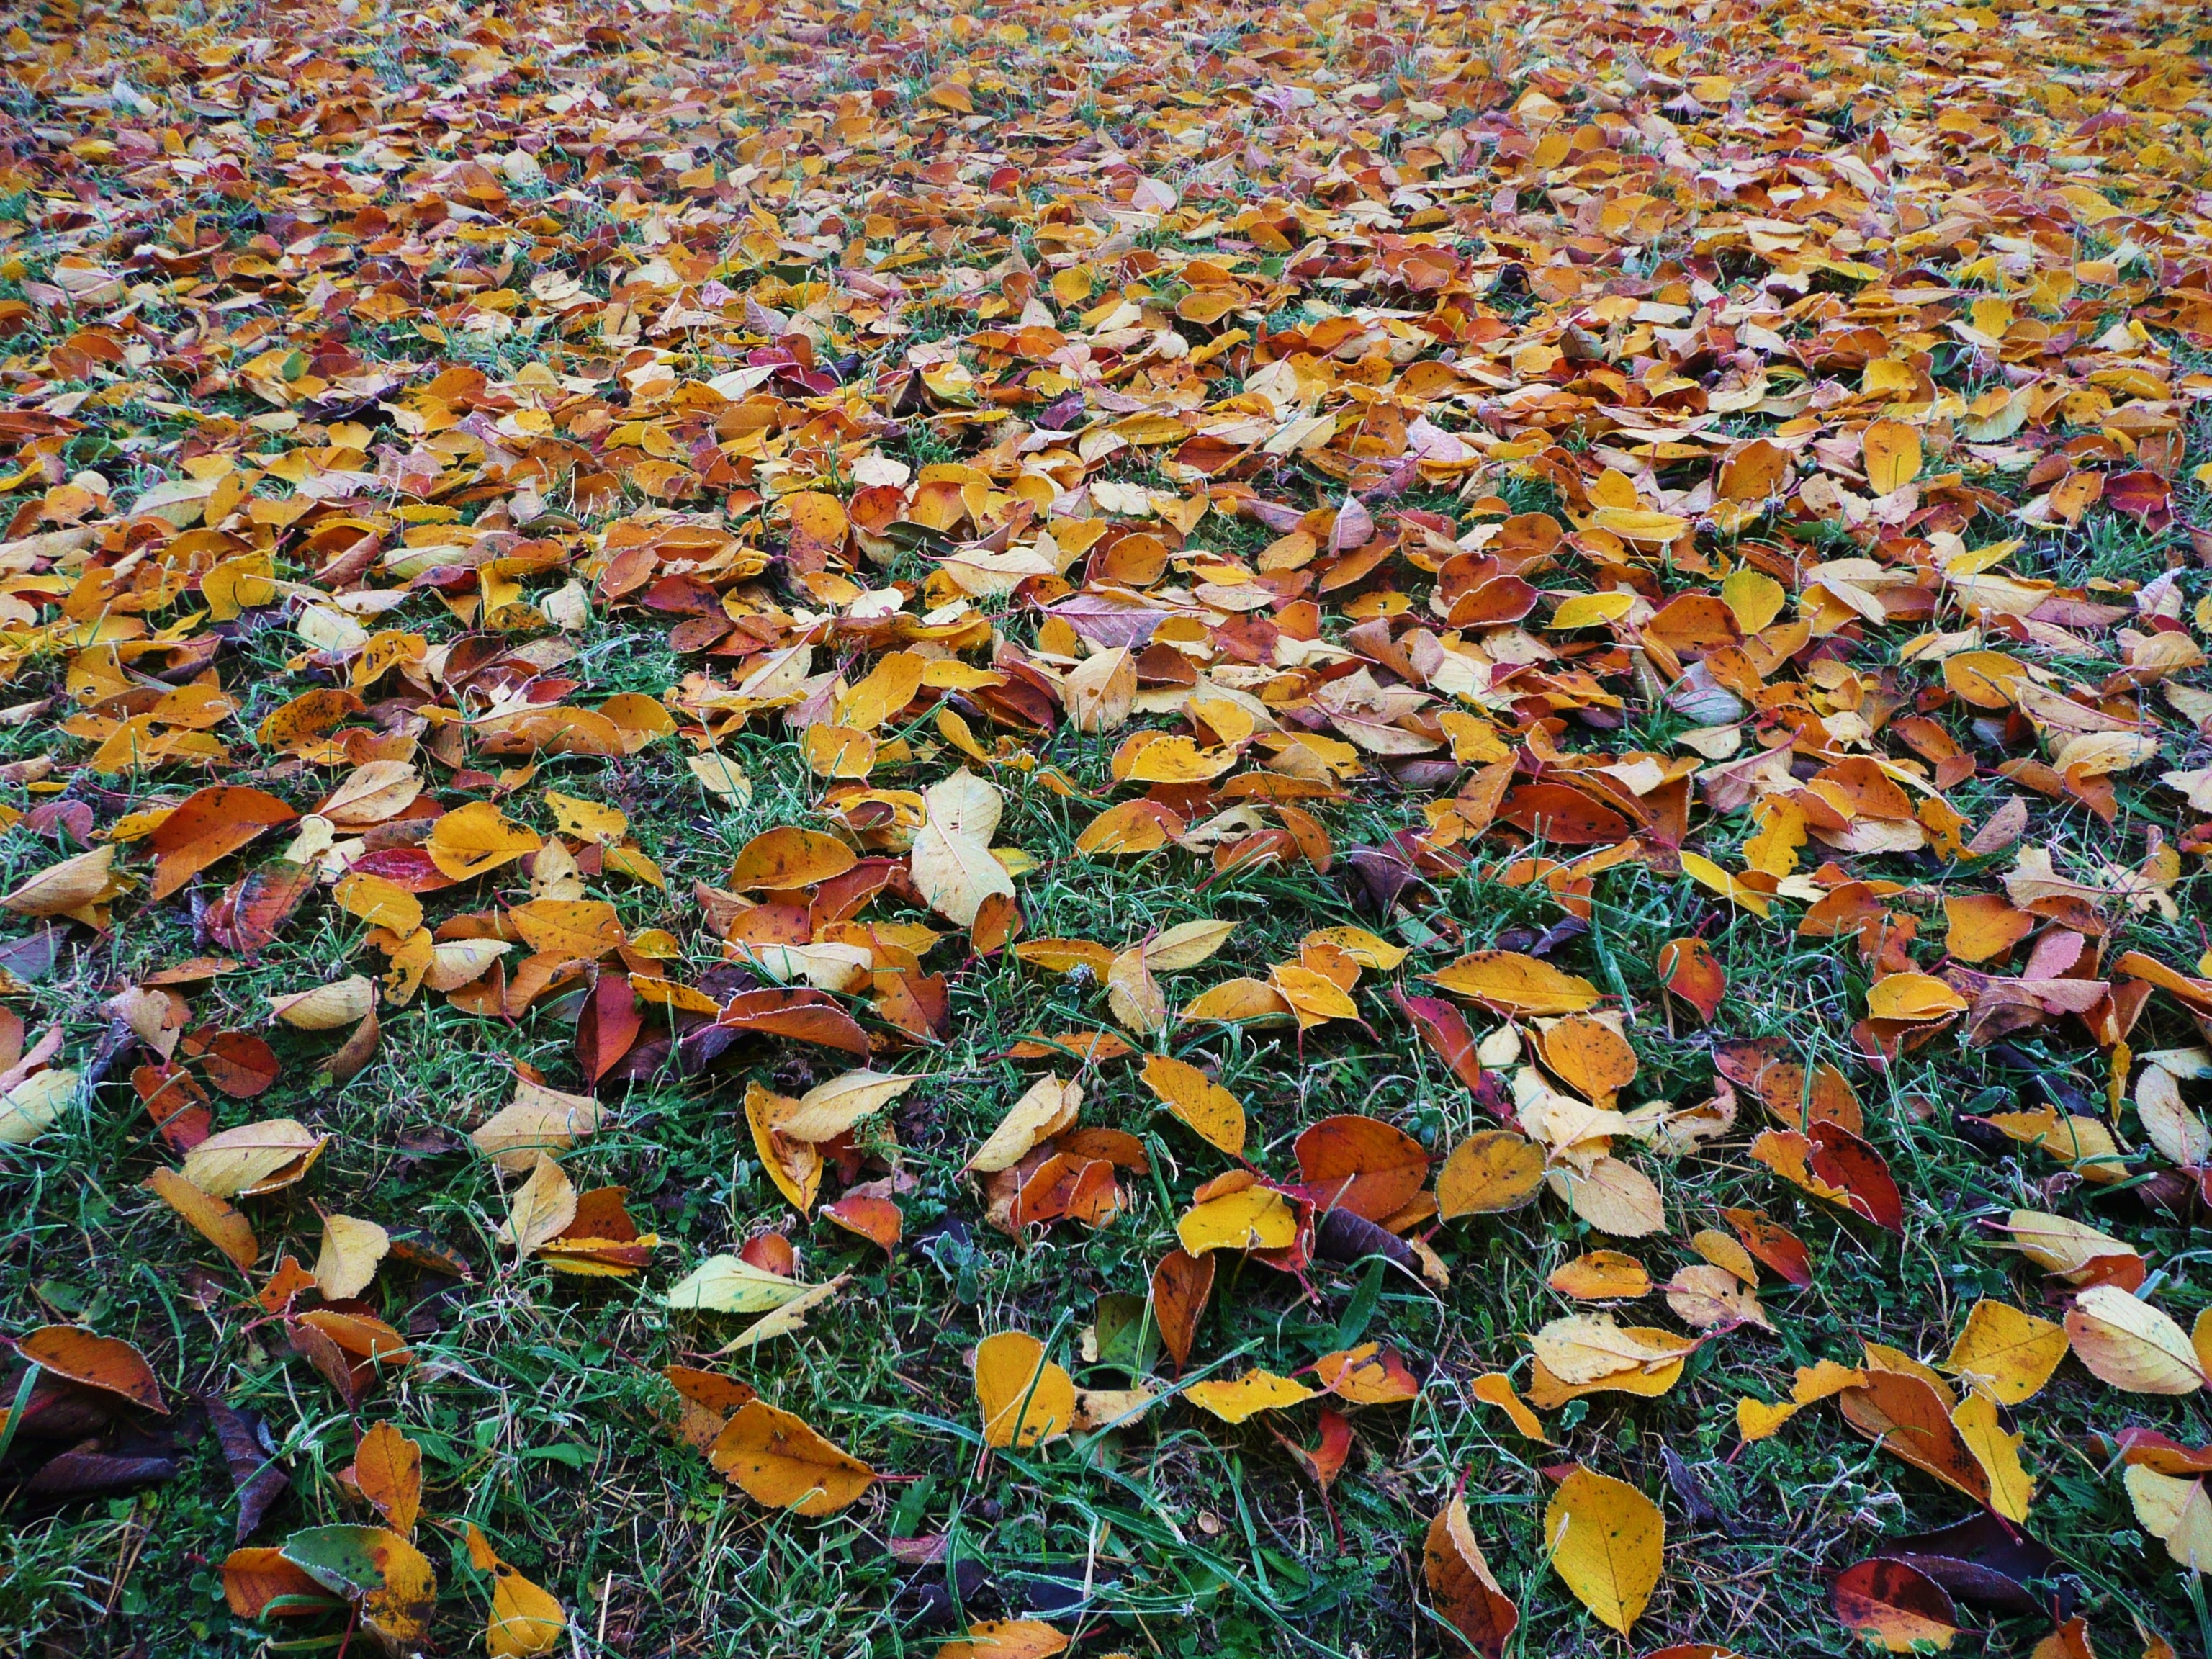
tree, forest, outdoor, branch, plant, ground, leaf, fall, flower, foliage, orange, pattern, golden, natural, autumn, soil, colorful, season, maple, thanksgiving, leaves, outdoors, september, seasonal, oak, november, october, vibrant, autumnal